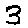
Label: 3